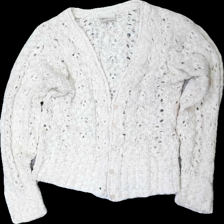
View: front
Type: Cardigan
Category: Ladies
Brand: Not in the list
Brand text on label: choices
Colors: White, Pink
Material: 100% acrylic
Pattern: Other
Cut: Regular
Season: All
Damage location: middle left
Damage 2 location: middle left
Price range: <50
Recommended usage: Export
Description: stickad kofta med knappar fram, nopprig över hela